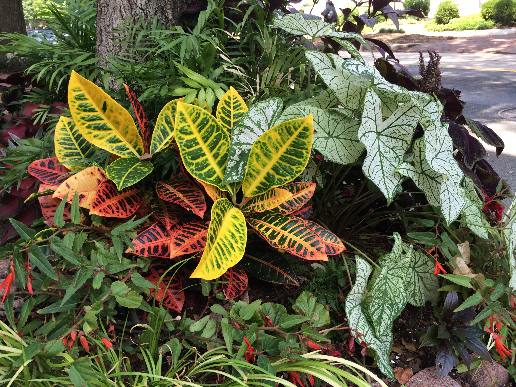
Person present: No